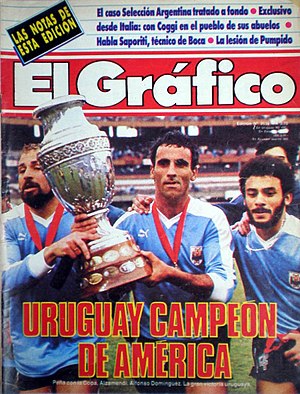
Alfonso Domínguez
Alfonso Enrique Domínguez Maidana er en tidligere uruguayansk fodboldspiller, der mellem 1987 og 1990 spillede 31 kampe for Uruguays landshold. Han spillede blandt andet alle landets fire kampe under VM i 1990 i Italien.